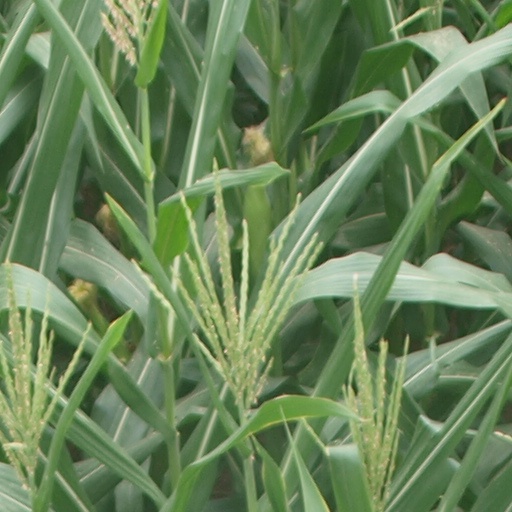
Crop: maize; corn